Hospitals of Hope

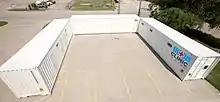
Clinic in a can.

A Clinic In A Can is a self-contained medical clinic built in a shipping container. These clinics are built in the US and shipped around the world, providing an important resource for medical relief in the face of disaster or in areas with poor infrastructure.